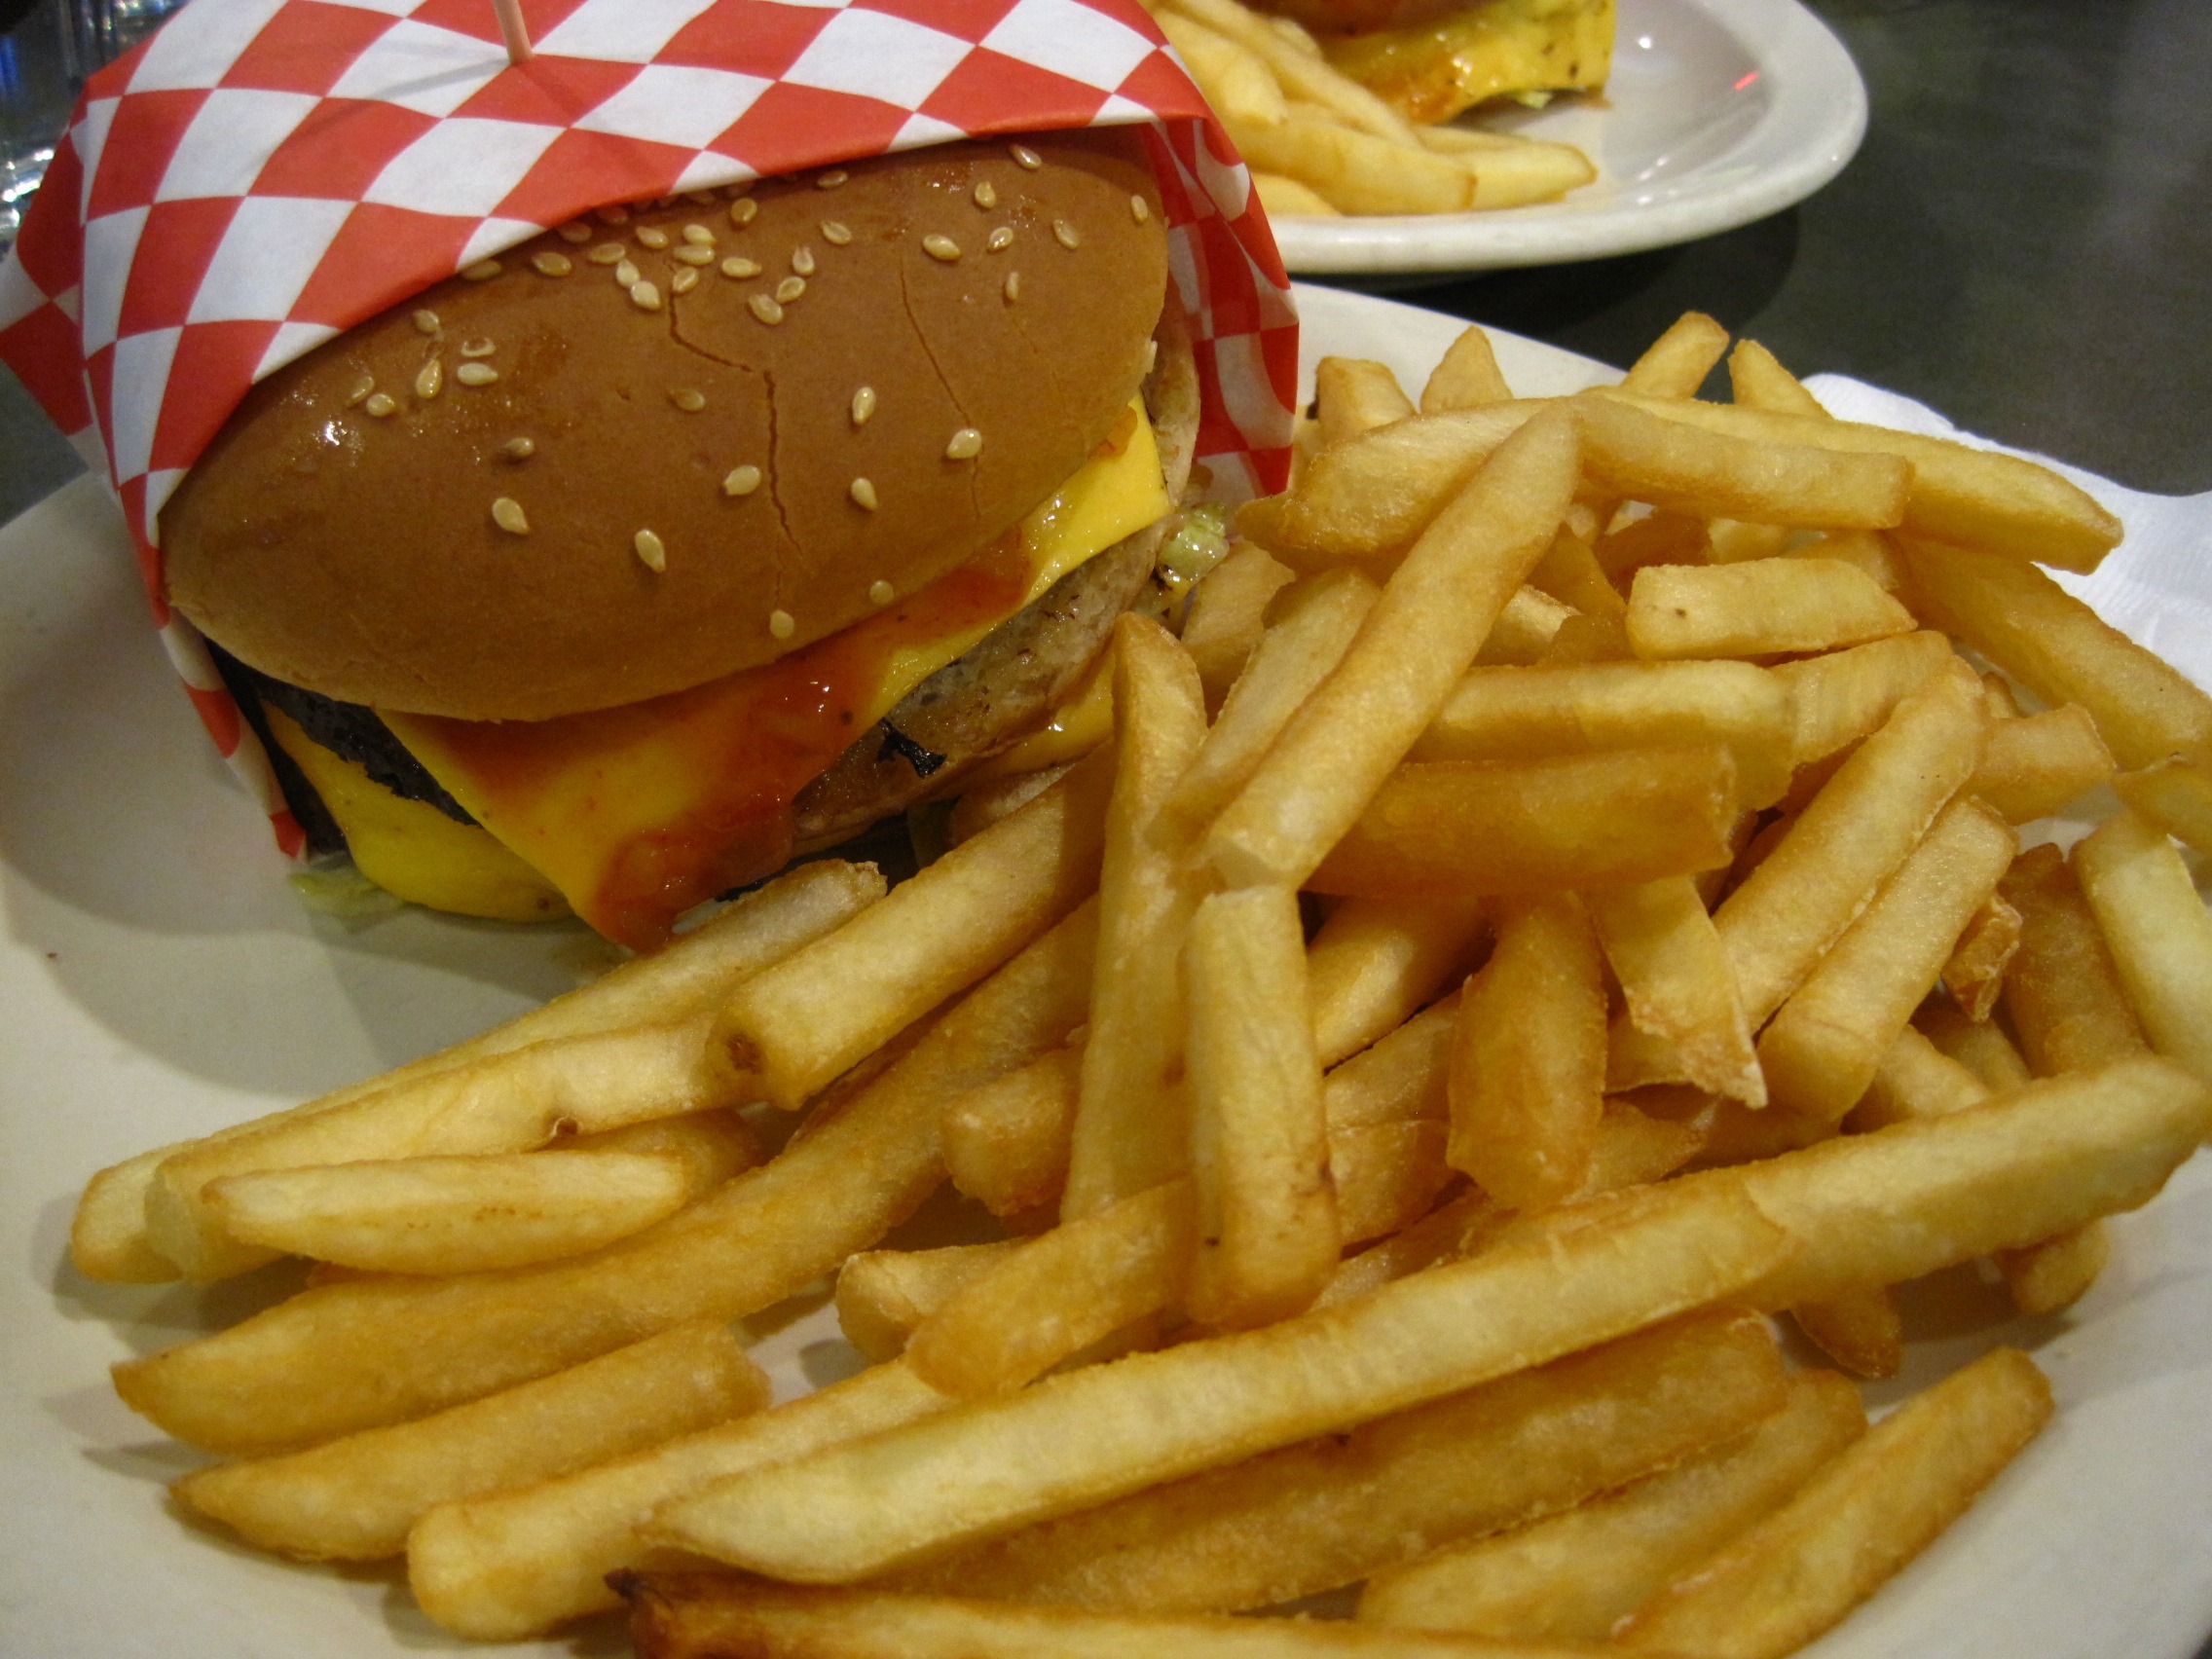
dish, meal, food, breakfast, fast food, cuisine, hamburger, burger, sandwich, cheeseburger, fries, french fries, junk food, fish and chips, side dish, steak frites, cheese fries, mc donald's